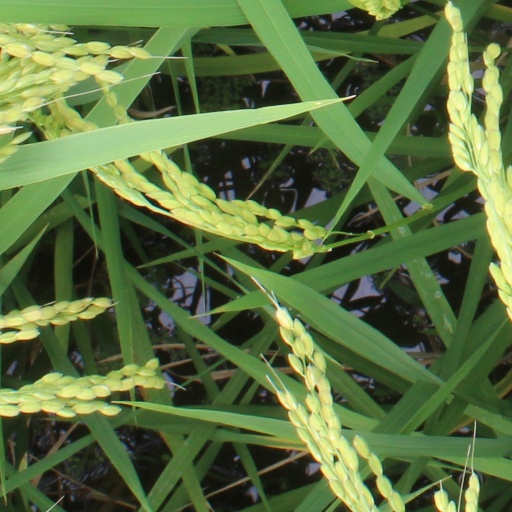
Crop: rice